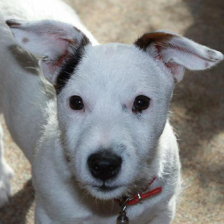
Label: animals